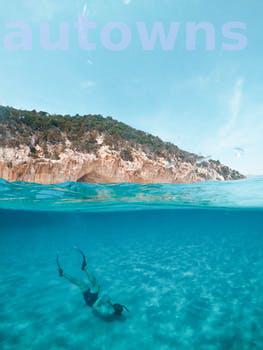
Label: Watermark